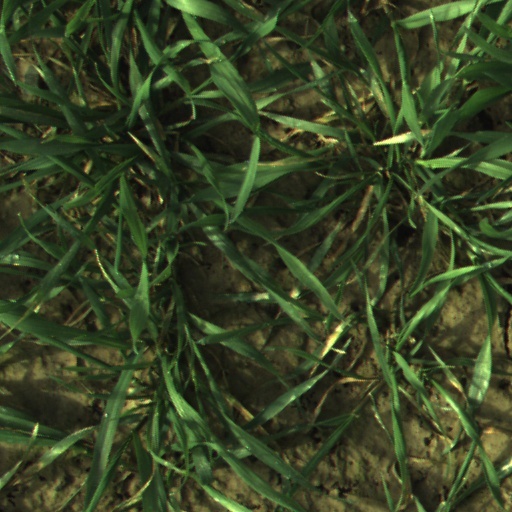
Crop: wheat